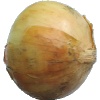
Label: white_onion